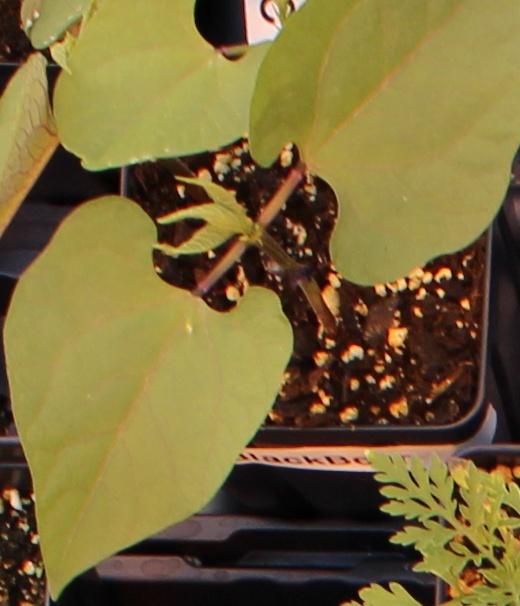
Label: Blackbean